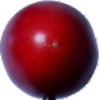
Label: Tamarillo 1